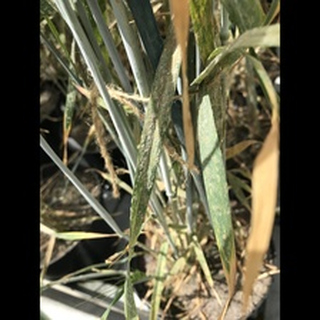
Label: wheat_mildew